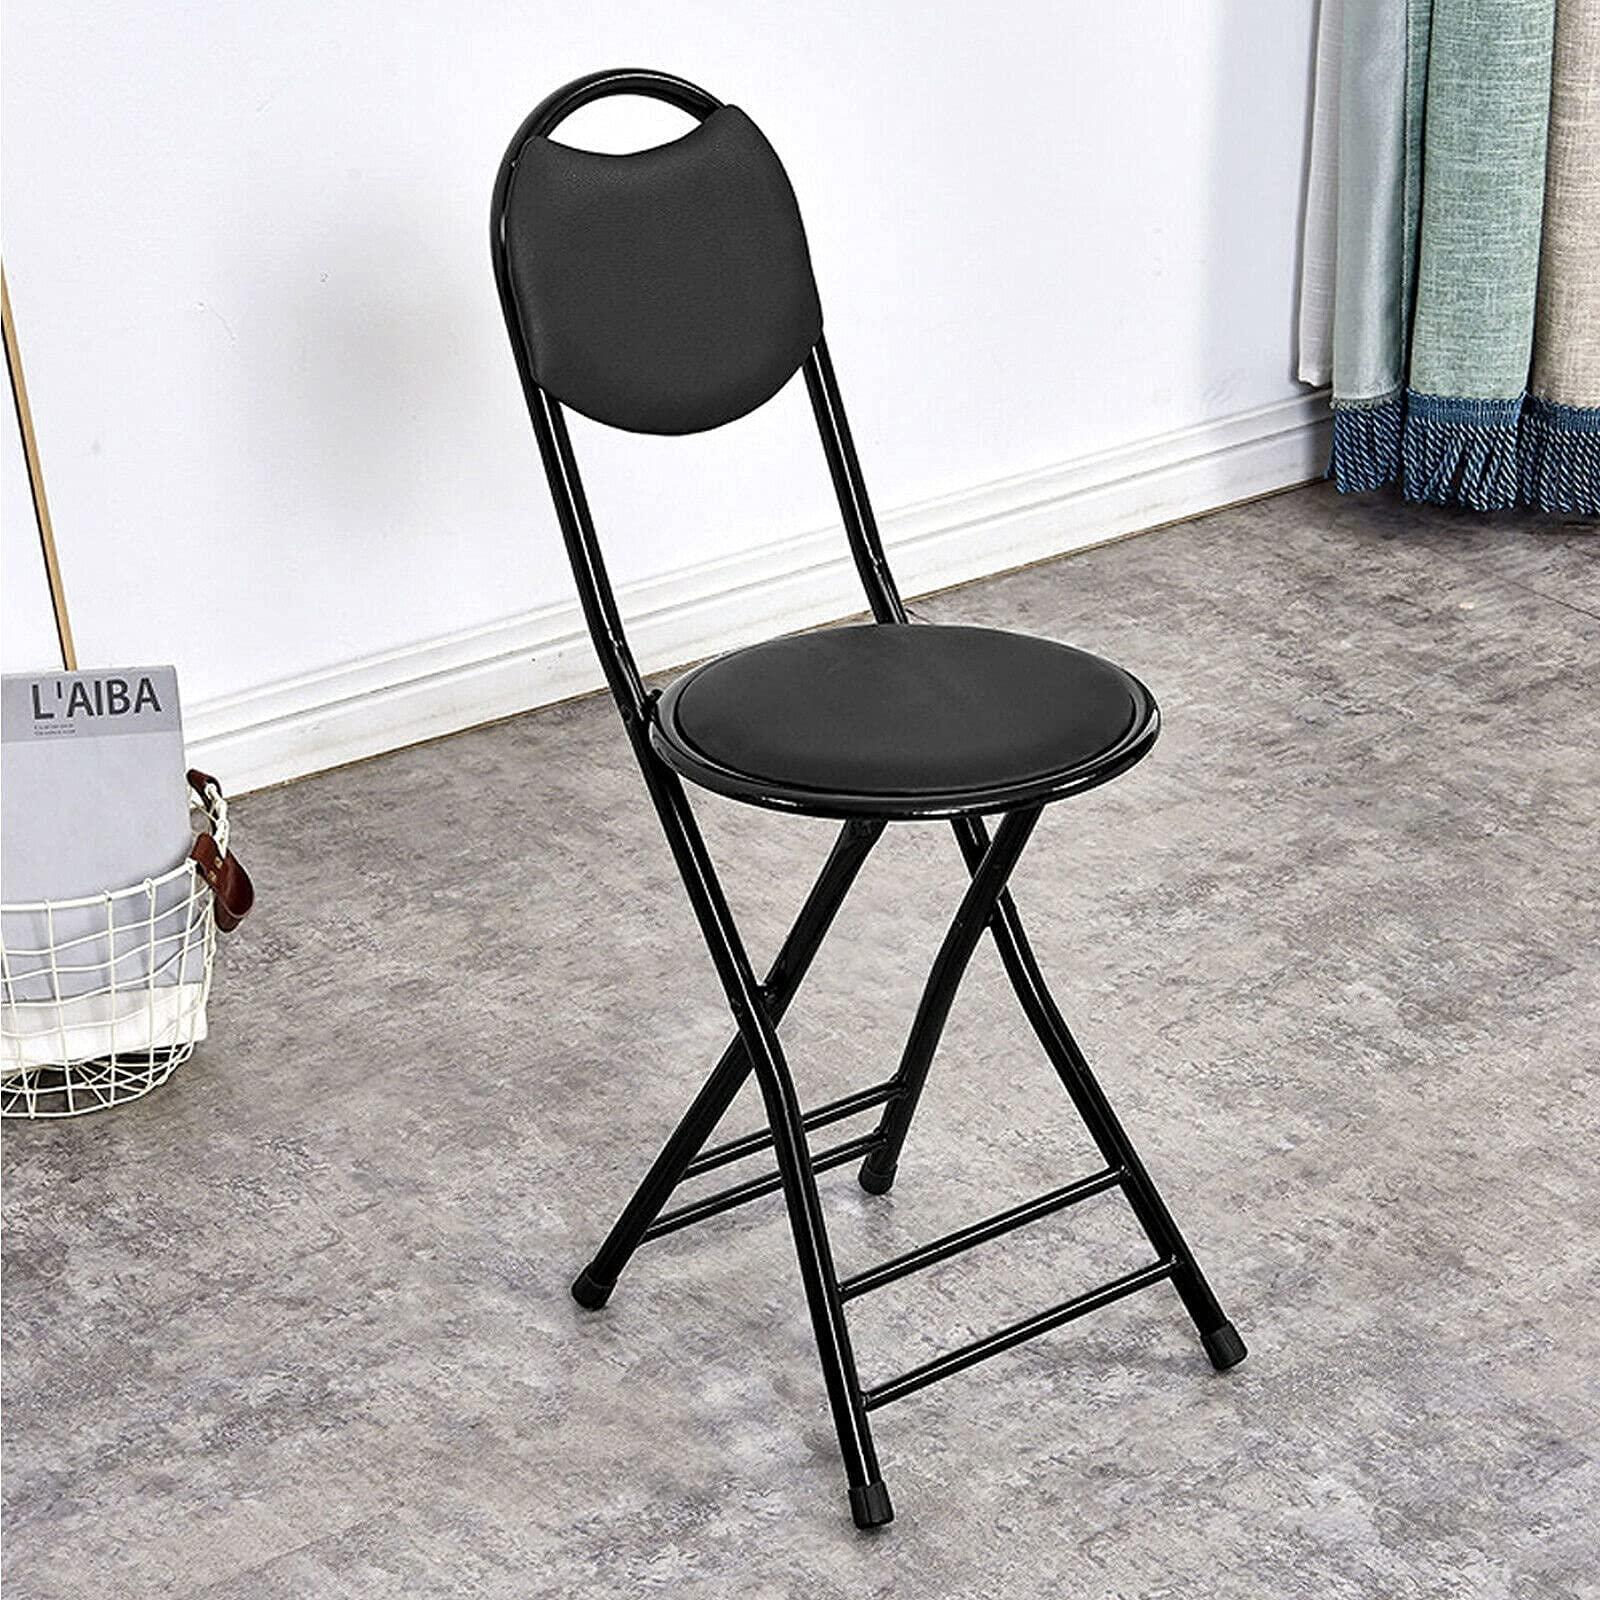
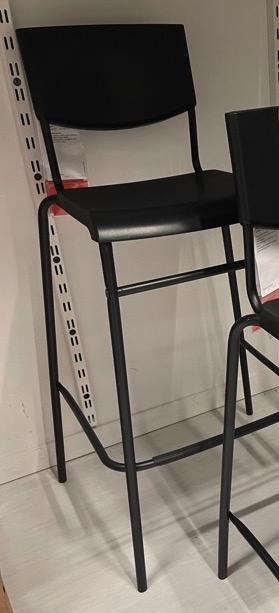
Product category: stool
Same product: no